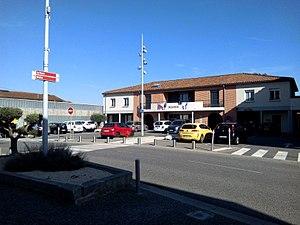
Mairie de Labastidette
Labastidette est une commune française située dans le département de la Haute-Garonne, en région Occitanie.